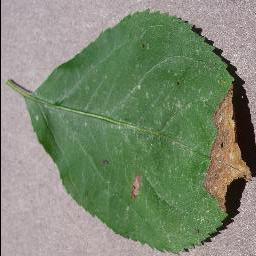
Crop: apple
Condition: black_rot